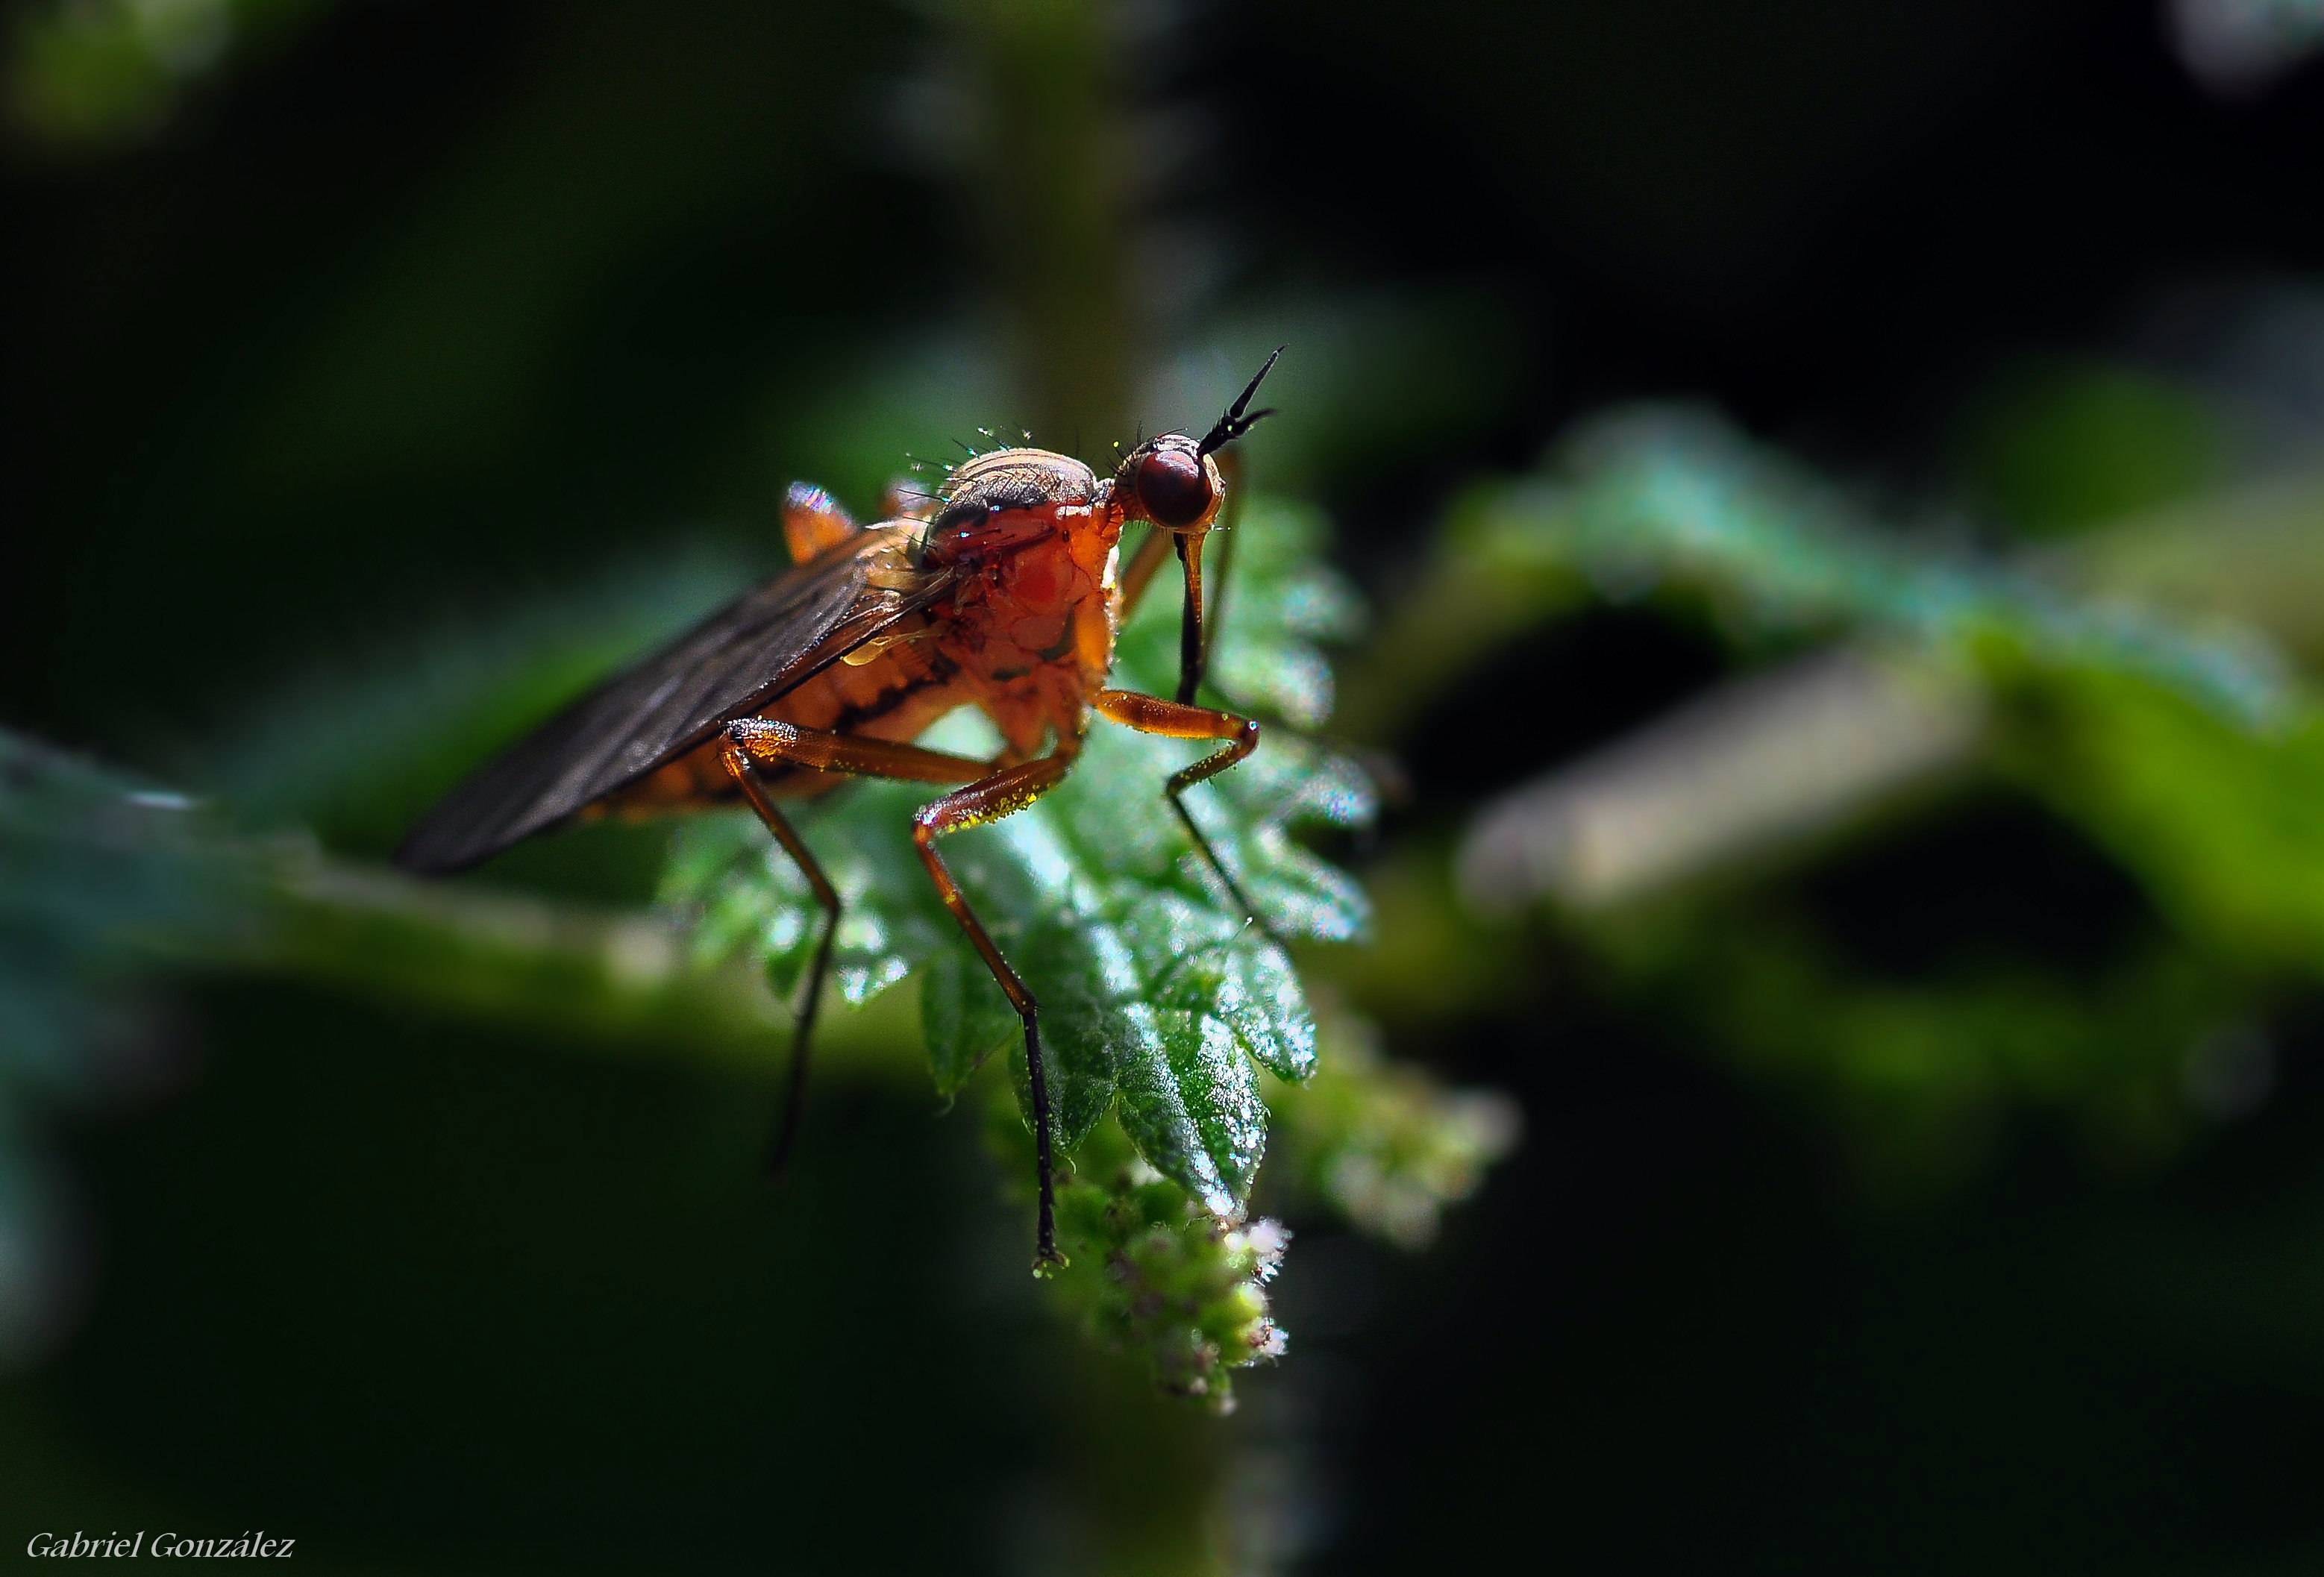
nature, photography, leaf, flower, green, insect, macro, flora, fauna, invertebrate, close up, animals, naturaleza, nikond90, ggl1, gaby1, xovesphoto, animales, gphoto, sigma105mm, macro photography